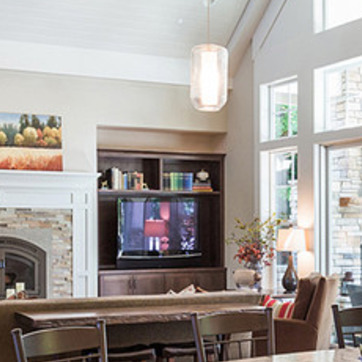
Material: paper